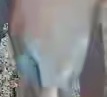
Face region: mouth_nostrils (mouth_chin_nostrils_and_profile)
Pain indicator: not_present